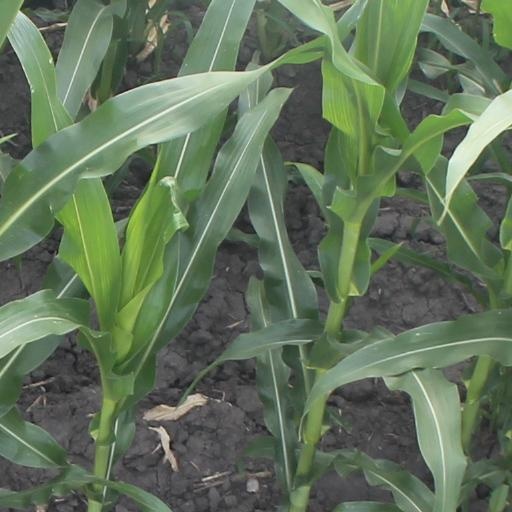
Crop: maize; corn